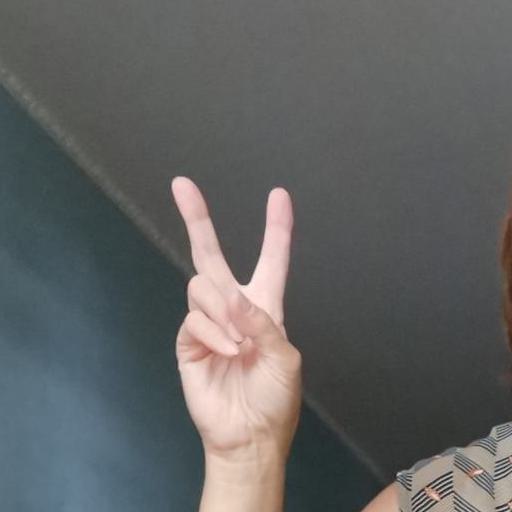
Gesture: peace